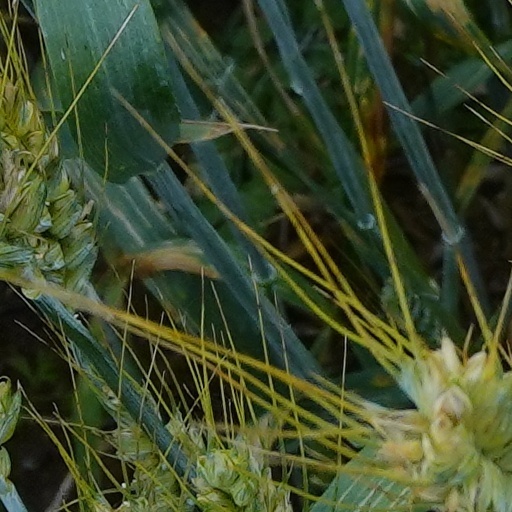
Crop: wheat